The Patriarchy (professional wrestling)

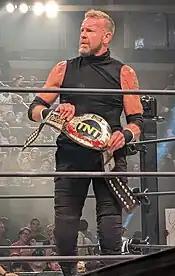
Cage as AEW TNT Champion.

At WrestleDream on October 1, 2023, Christian Cage defeated Darby Allin in a two out of three falls match to retain the AEW TNT Championship. After the match, Cage, Luchasaurus, and Nick Wayne (who turned against Allin) assaulted Allin and Sting. They were interrupted by the debuting Adam Copeland who ran out to confront Cage. Cage's faction was later called The Patriarchy, with Cage being recognized as "The Patriarch" of the faction. At Full Gear, The Patriarchy lost to Copeland, Sting and Allin in a six-man tag team match. On the following episode of "Dynamite", Cage renamed Luchasaurus as Killswitch and Wayne as "The Prodigy" Nick Wayne. On the December 6 episode of "Dynamite", Cage successfully defended the AEW TNT Championship against Copeland after Shayna Wayne (Nick Wayne's mother) hit Copeland with the title belt in retaliation for taking out Nick. On the December 23 episode of "Collision", Cage accepted Copeland's challenge to a no disqualification match for the AEW TNT Championship at Worlds End while announcing that Shayna Wayne had joined The Patriarchy as "The Matriarch" Mother Wayne. At Worlds End, Cage lost the title to Copeland, ending his reign at 98 days. Immediately after the match, Cage demanded and invoked Killswitch's AEW TNT Championship title shot (which Killswitch had won earlier that night) and defeated Copeland to win the AEW TNT Championship for the second time (his first after the creation of the stable). On the March 20, 2024 episode of "Dynamite", Cage lost the AEW TNT Championship to Copeland in an I Quit match, ending his second reign at 81 days and ending their six month feud.